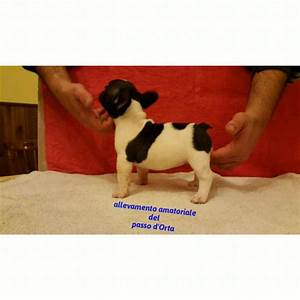
Label: dog